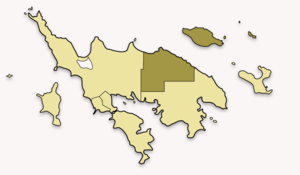
Carte de Culebra, à Porto Rico, avec mise en relief de la circonscription de San Isidro Italiano: Mappa di Culebra (Porto Rico) che evidenzia la circoscrizione di San Isidro